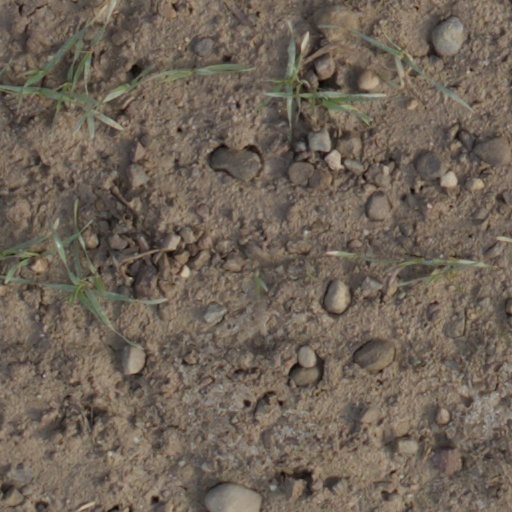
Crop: wheat